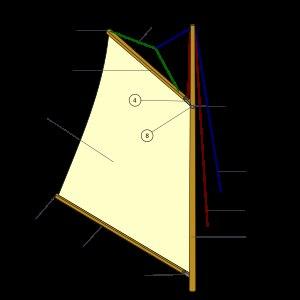
La voile à corne, est une voile aurique qui tient son nom de la vergue qui s'appelle corne ou pic. L'extrémité inférieure de cette corne, appuyée au mât, pivote selon l'axe du mât. Généralement bordée d'une bôme, la voile à corne peut donc être établie tribord amures ou bâbord amures sans présenter un côté moins performant, car déformé par le mât, et donc sans devoir gambeyer après un virement de bord comme pour la voile au tiers.